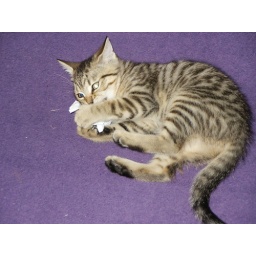
cat in the office 2